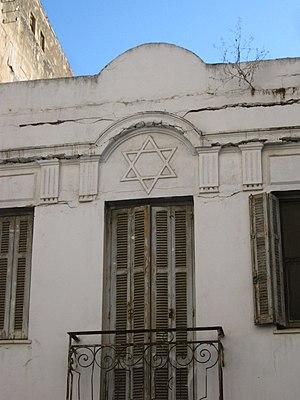
Ancien Oratoire juif à Tunis (rue de l'Inde)
L'histoire des Juifs en Tunisie sous le protectorat français s'étend de l'instauration du protectorat français de Tunisie le 12 mai 1881 à la proclamation de l'indépendance du pays le 20 mars 1956.